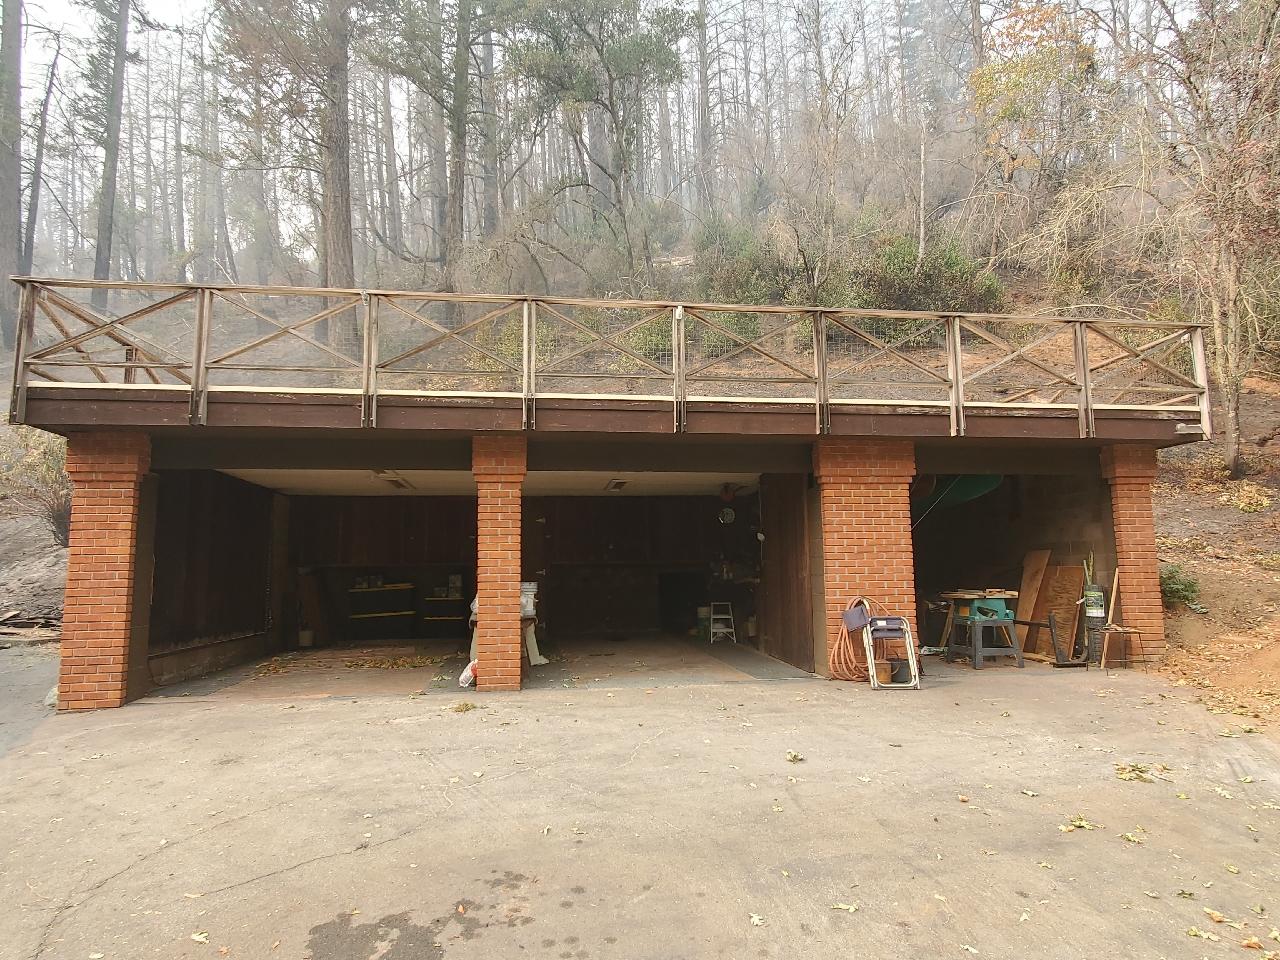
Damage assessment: minor